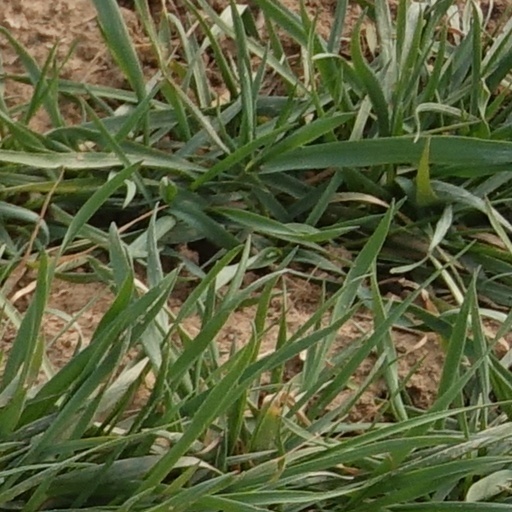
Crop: wheat